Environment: real
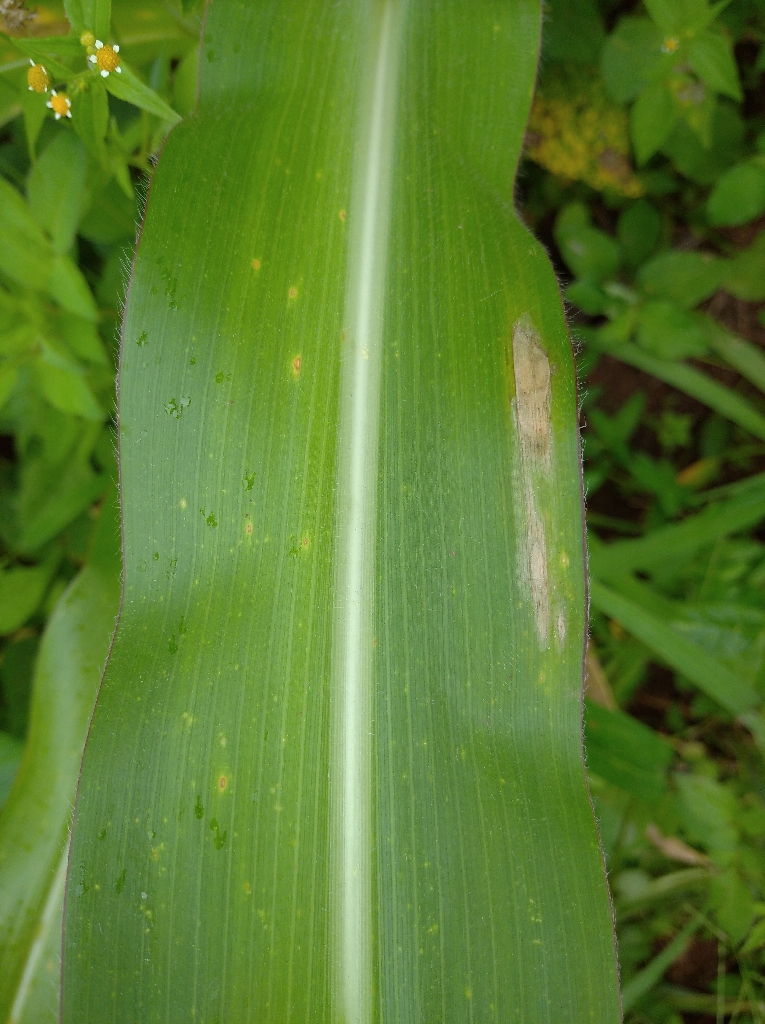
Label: northern_corn_leaf_blight